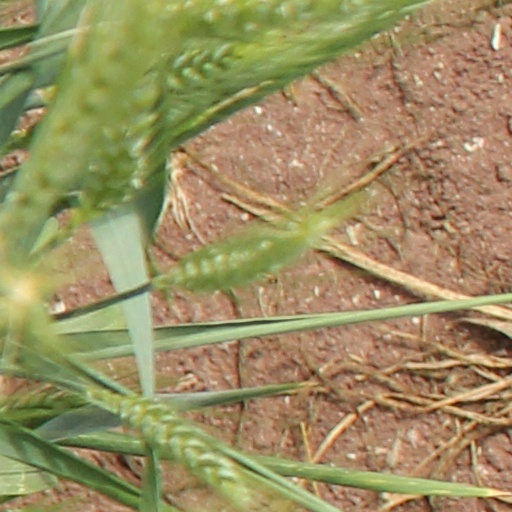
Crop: wheat